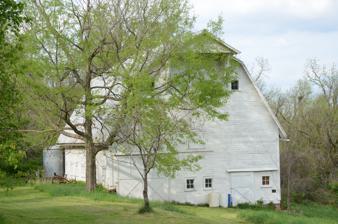
Building: Johnson Barn (Fayetteville, Arkansas)
Country: United States of America
Year built: 1933
Historic barn in rural Arkansas United States historic place Johnson Barn U.S. National Register of Historic Places U.S. Historic district Contributing property Location in Arkansas Show map of Arkansas Location in United States Show map of the United States Nearest city Fayetteville, Arkansas Coordinates 36°0′55″N 94°12′21″W / 36.01528°N 94.20583°W / 36.01528; -94.20583 Area less than one acre Architect Johnson, Ben F., III Architectural style Gambrel Type Barn Part of Benjamin Franklin Johnson II Homestead District ( ID100003989 ) NRHP reference No. 90000896 Significant dates Added to NRHP June 21, 1990 Designated CP May 29, 2019 The Johnson Barn is a historic barn in rural Washington County, Arkansas , southwest of the city of Fayetteville .  It is located in an agricultural area north of County Road 202 and west of Arkansas Highway 265 (Cato Springs Road).  The barn was designed by Benjamin F. Johnson III, who had studied landscape architecture at Harvard University , and was designed after studying barns throughout the region to accumulate best practices in barn design into a single structure.  The barn was built in 1933 and used by the family until the 1970s.  Notable features include its comparatively large size, hinged loft doors, separate cattle entrances, truss-supported roof, hay hood , and lack of interior supports. The barn was listed on the National Register of Historic Places in 1990. See also National Register of Historic Places listings in Washington County, Arkansas References